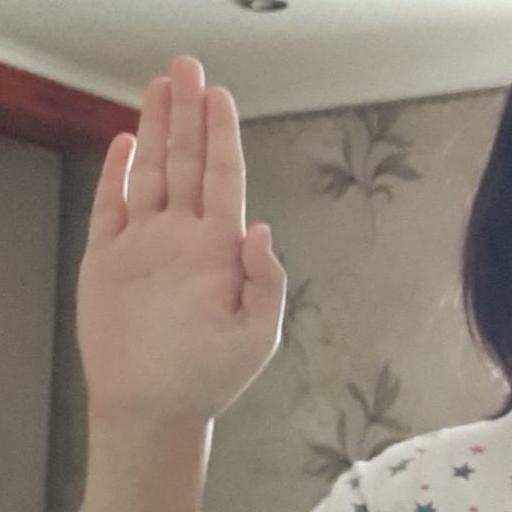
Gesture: stop